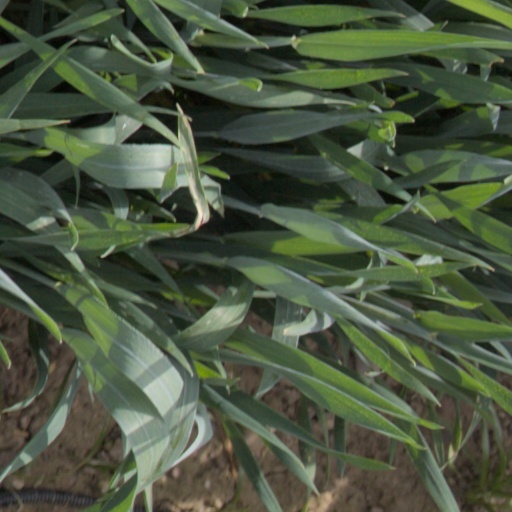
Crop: wheat